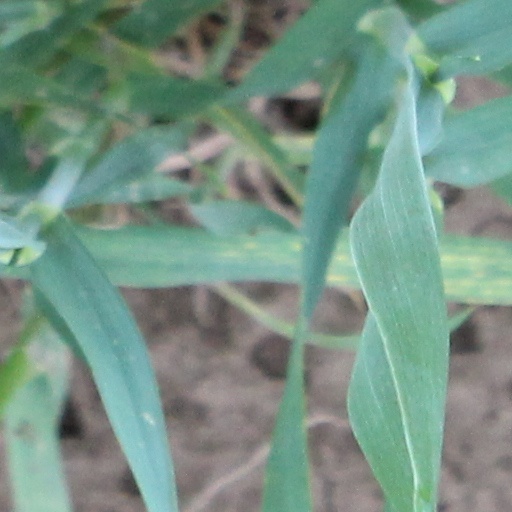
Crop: wheat